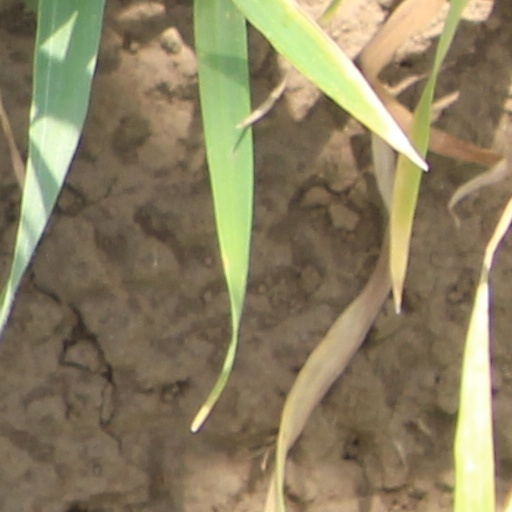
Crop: wheat